Economy of the United States

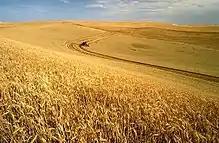
A wheat harvest in Idaho

The population in extreme-poverty neighborhoods rose by one third from 2000 to 2009. People living in such neighborhoods tend to suffer from inadequate access to quality education; higher crime rates; higher rates of physical and psychological ailment; limited access to credit and wealth accumulation; higher prices for goods and services; and constrained access to job opportunities. As of 2013, 44% of America's poor are considered to be in "deep poverty", with an income 50% or more below the government's official poverty line.